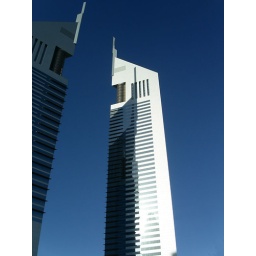
Nice bar in the 41th floor of the left tower...